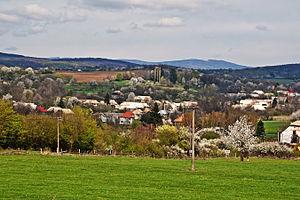
Veľký Lom est un village de Slovaquie situé dans la région de Banská Bystrica.